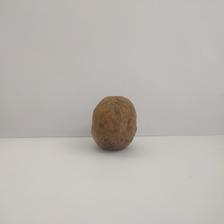
Size: Spoiled